Junior Cook

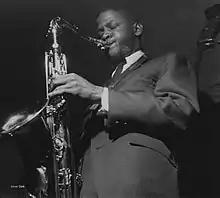

Herman "Junior" Cook (July 22, 1934 – February 3, 1992) was an American hard bop tenor saxophone player.